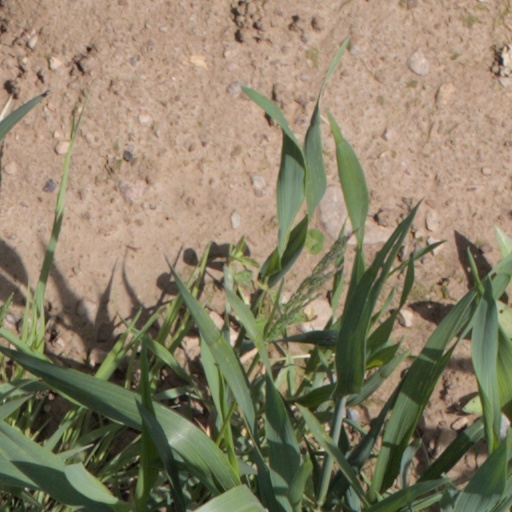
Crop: wheat